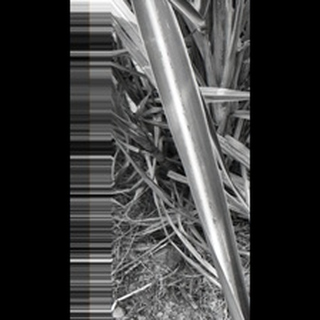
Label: sugarcane_rust